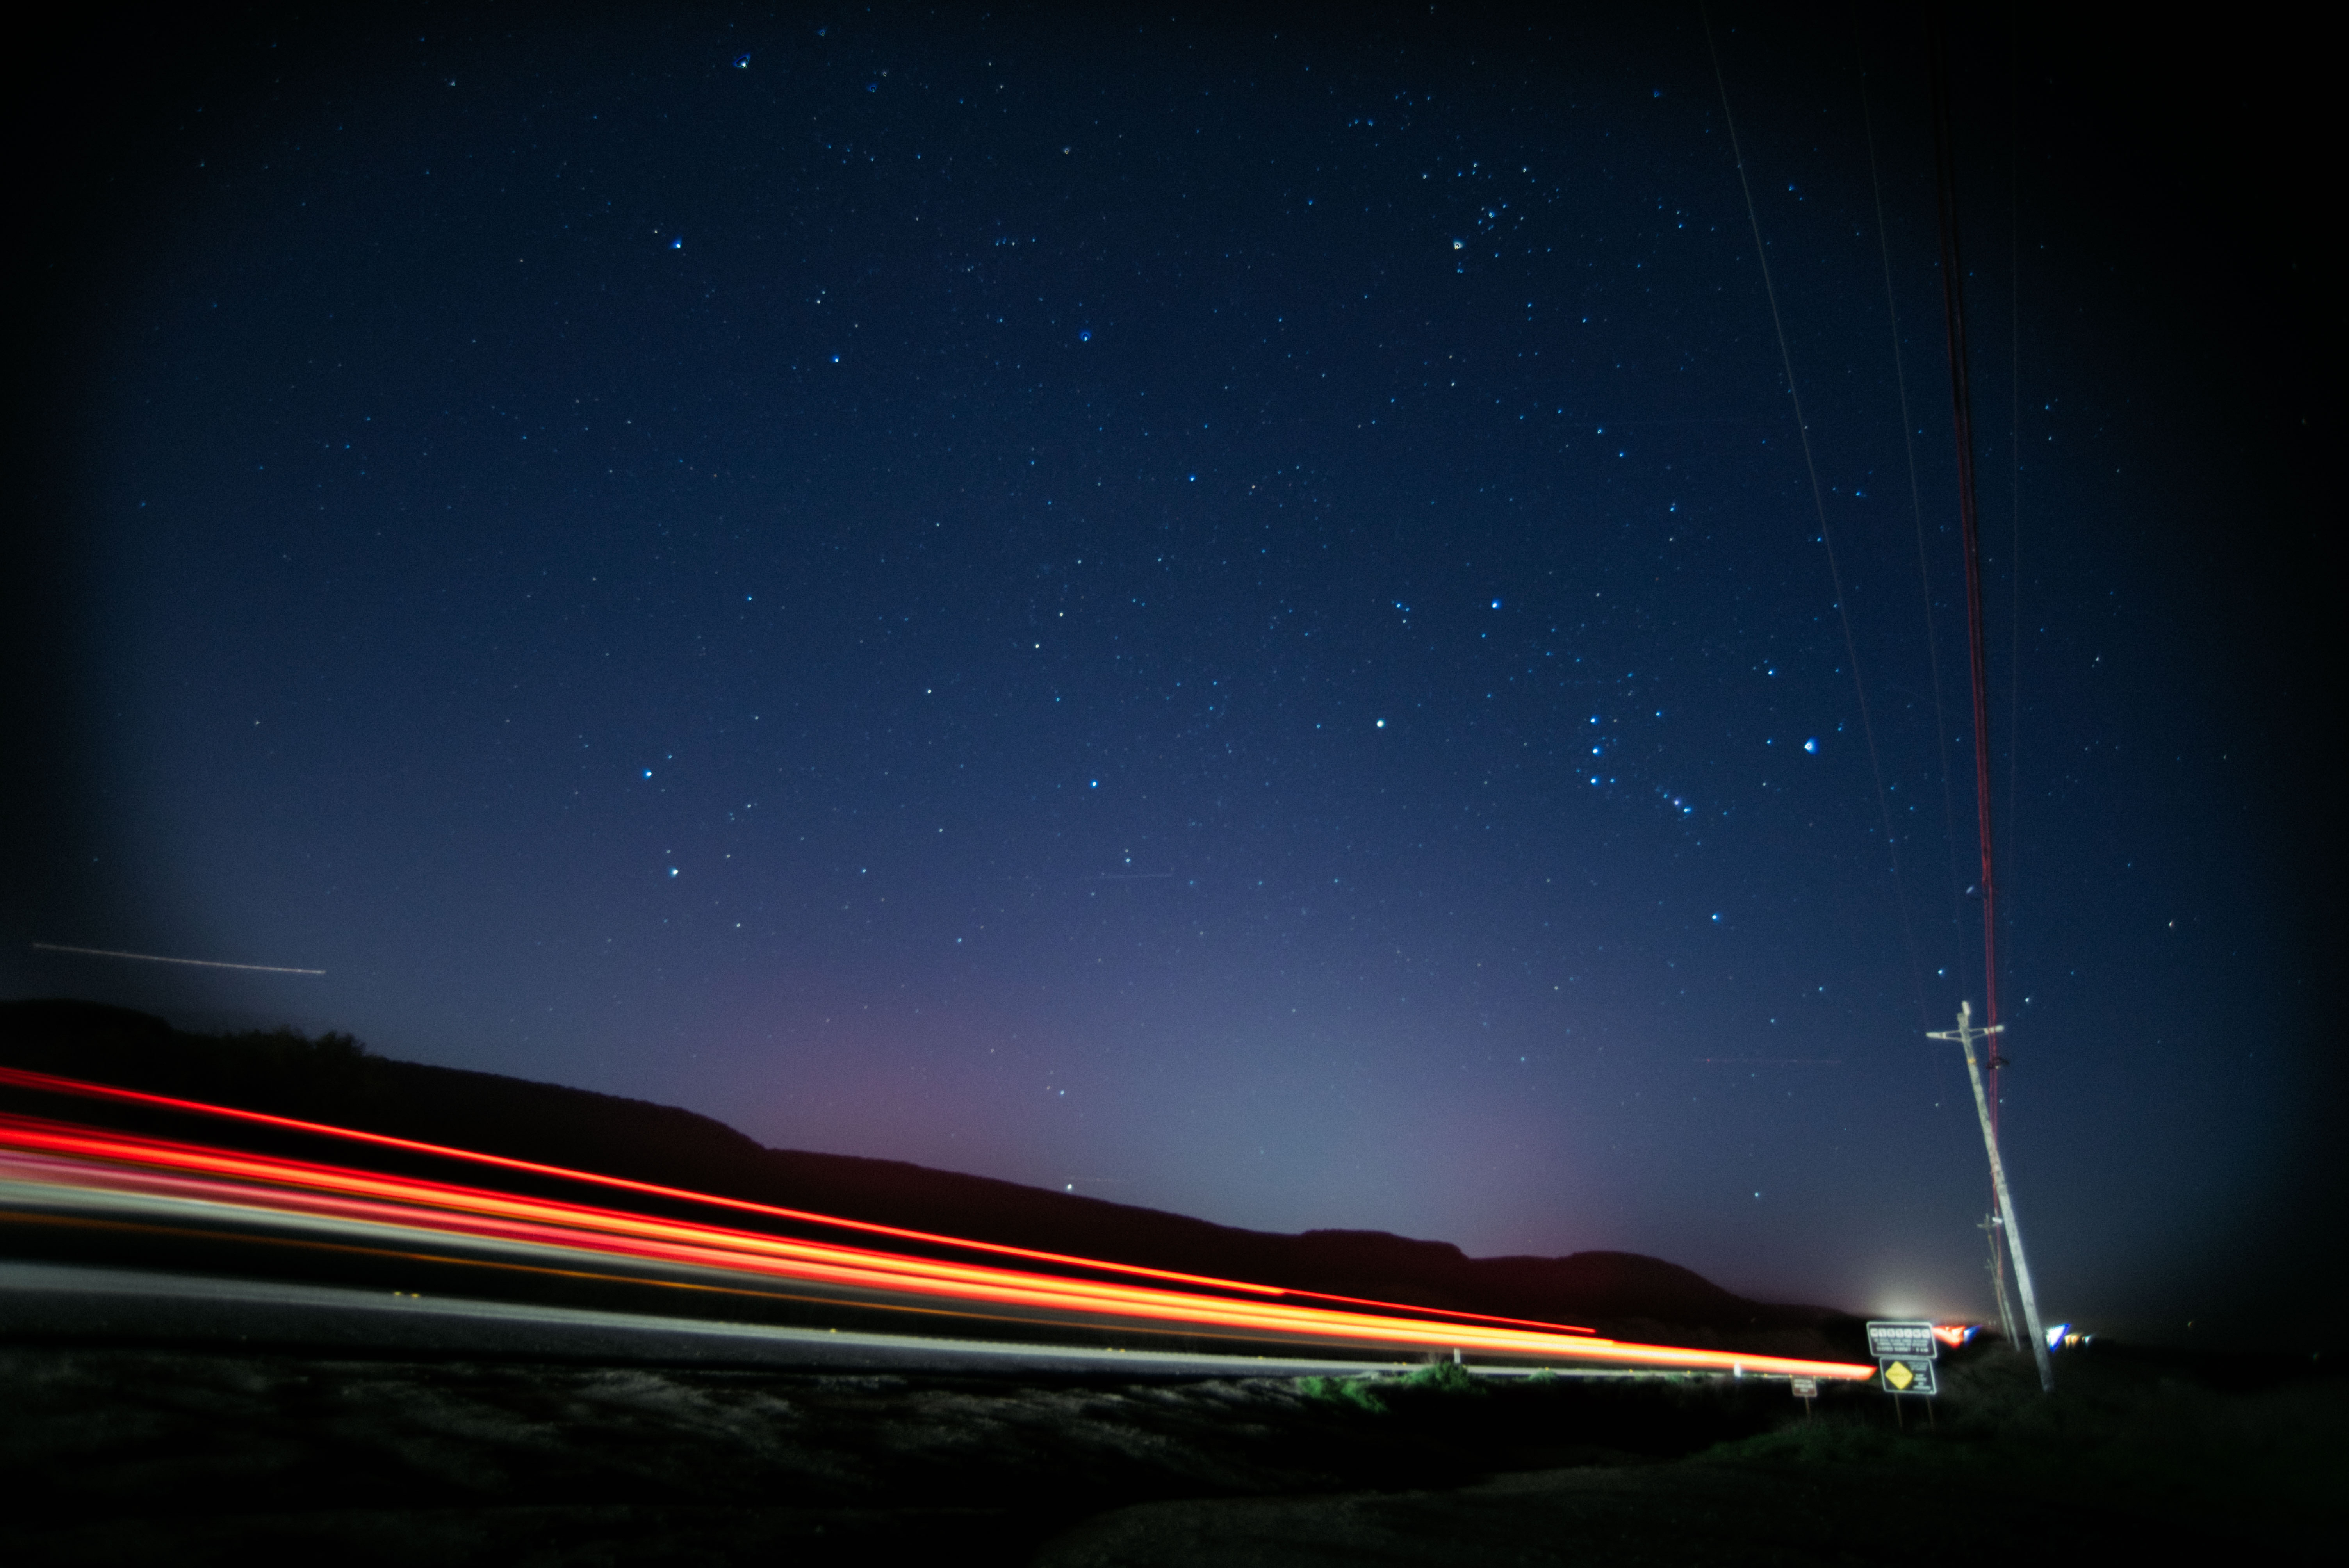
light, sky, night, star, atmosphere, darkness, aurora, light trail, long exposure, outer space, astronomy, astronomical object, atmosphere of earth